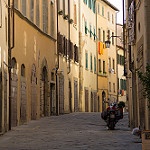
Scene: Outdoor